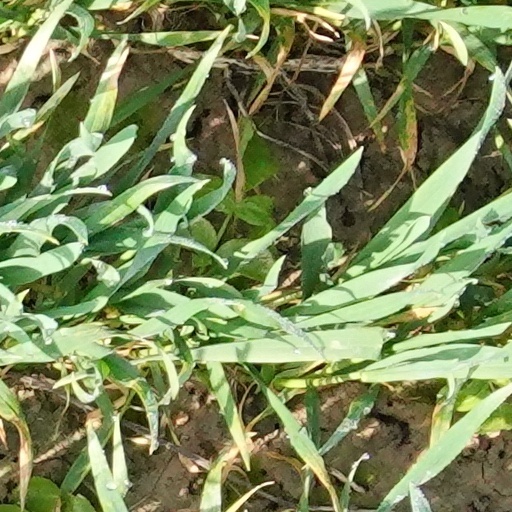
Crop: wheat